Rowing at the 1964 Summer Olympics – Men's eight

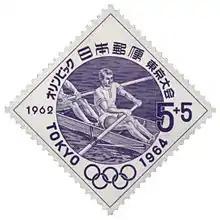
Japan stamp commemorating rowing at the 1964 Olympics

The men's eight event was a rowing event conducted as part of the 1964 Summer Olympics programme. It was held from 12 to 15 October at the Toda Rowing Course. There were 14 boats (126 competitors) from 14 nations, with each nation limited to a single boat in the event. The event was won by the United States, returning the top of the podium after losing their eight-Games winning streak with a fifth-place finish in 1960; it was the nation's 11th overall victory in the men's eight. The defending champions, the United Team of Germany, took silver; the Germans defeated the United States in the opening round but lost the rematch in the final after the Americans advanced through the repechage. Czechoslovakia repeated as bronze medalists.